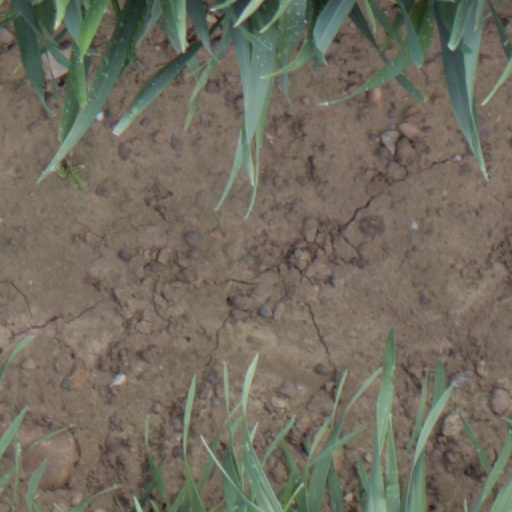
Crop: wheat